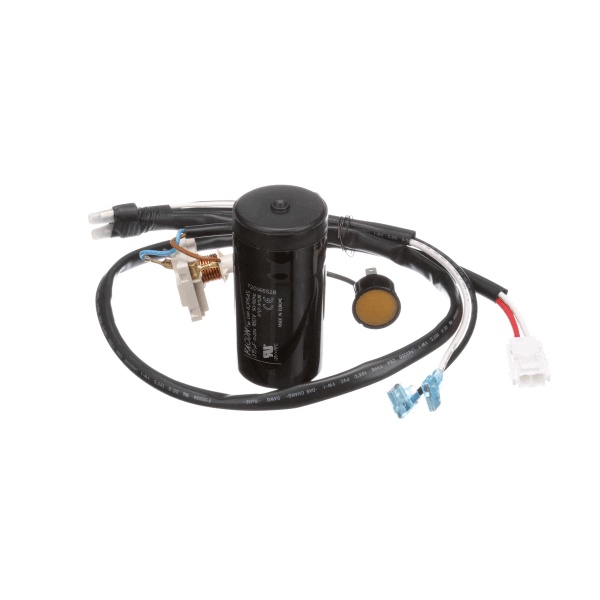
02-146511
MB 02-146511 PART # HAS CHANGED - USE 02-150557
Brand: MASTER-BILT PARTS
Category: Hardware > Tools > Paint Tools > Paint Shakers